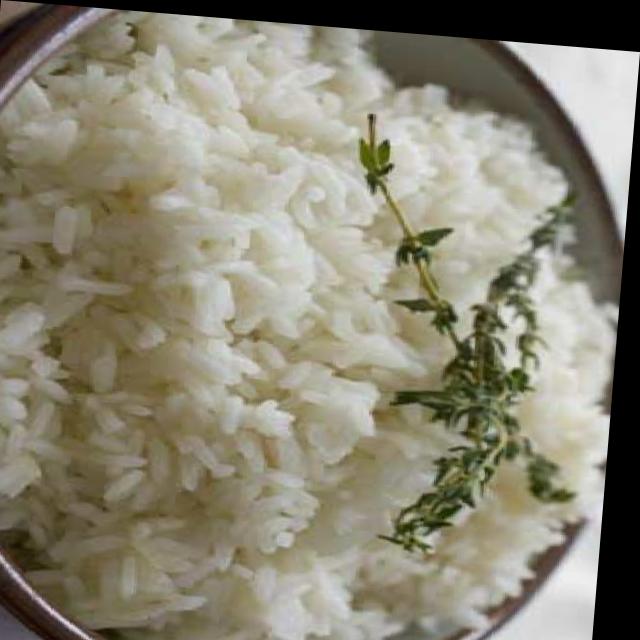
Dish: white_rice